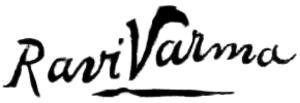
Ravi Varmâ est un peintre indien qui a obtenu une certaine notoriété en particulier en illustrant des scènes des épopées du Mahâbhârata et du Rāmāyana.